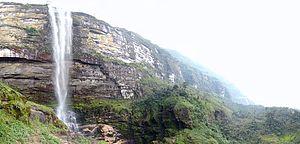
Saut supérieur des chutes de Gocta, Pérou